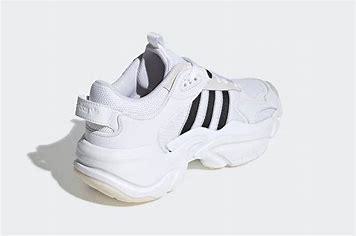
Brand: Adidas
Model: Magmur Runner